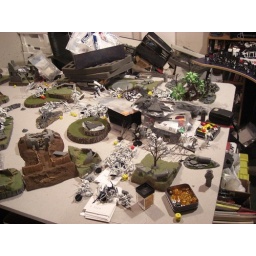
Digging through my bits bags (you can see them on the table in places) and just overflowed onto my table there.